MSC Napoli

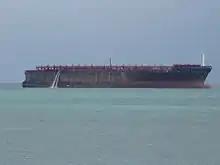
Bow section of "MSC Napoli" in Belfast Lough on 16 August 2007

In August 2007 the bow section of the ship's hull was taken to the Harland and Wolff shipyard in Belfast, Northern Ireland for disposal and recycling. HM Coastguard placed a exclusion zone around the wreckage while it was anchored in Belfast Lough, while awaiting entry to the yard.